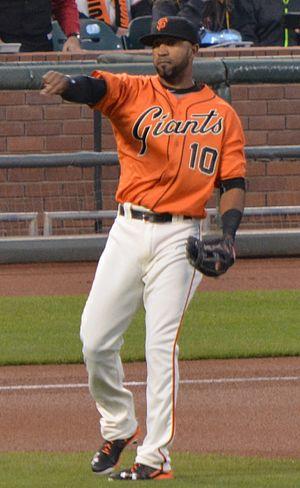
Eduardo Michelle Núñez Mendez est un joueur d'utilité des Red Sox de Boston de la Ligue majeure de baseball.